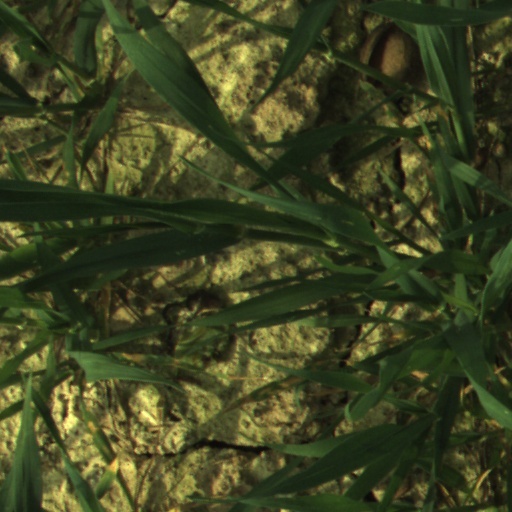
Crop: wheat